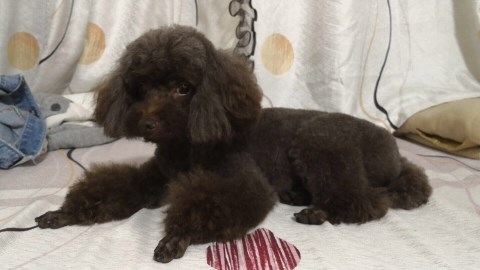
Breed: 7449-n000128-teddy